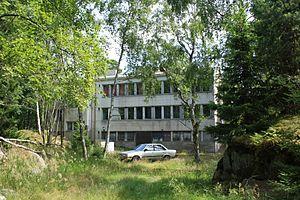
Jussarö est une île de Finlande.